Lyme Art Association

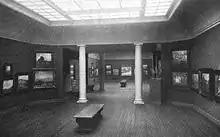
Lyme Art Association Gallery inaugural exhibition August 1921

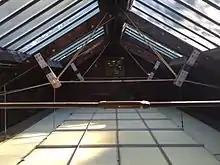
Skylights above laylights at Lyme Art Association

Inside, the walls were "dusky-blue" with "a faint suggestion of gold". The lighting from the skylights was considered perfect, with an even distribution of natural light on the walls. This was made possible by a translucent ceiling of white muslin laylights below the skylights. Inside the gallery, four large pillars stand, which can be removed to create one hall.